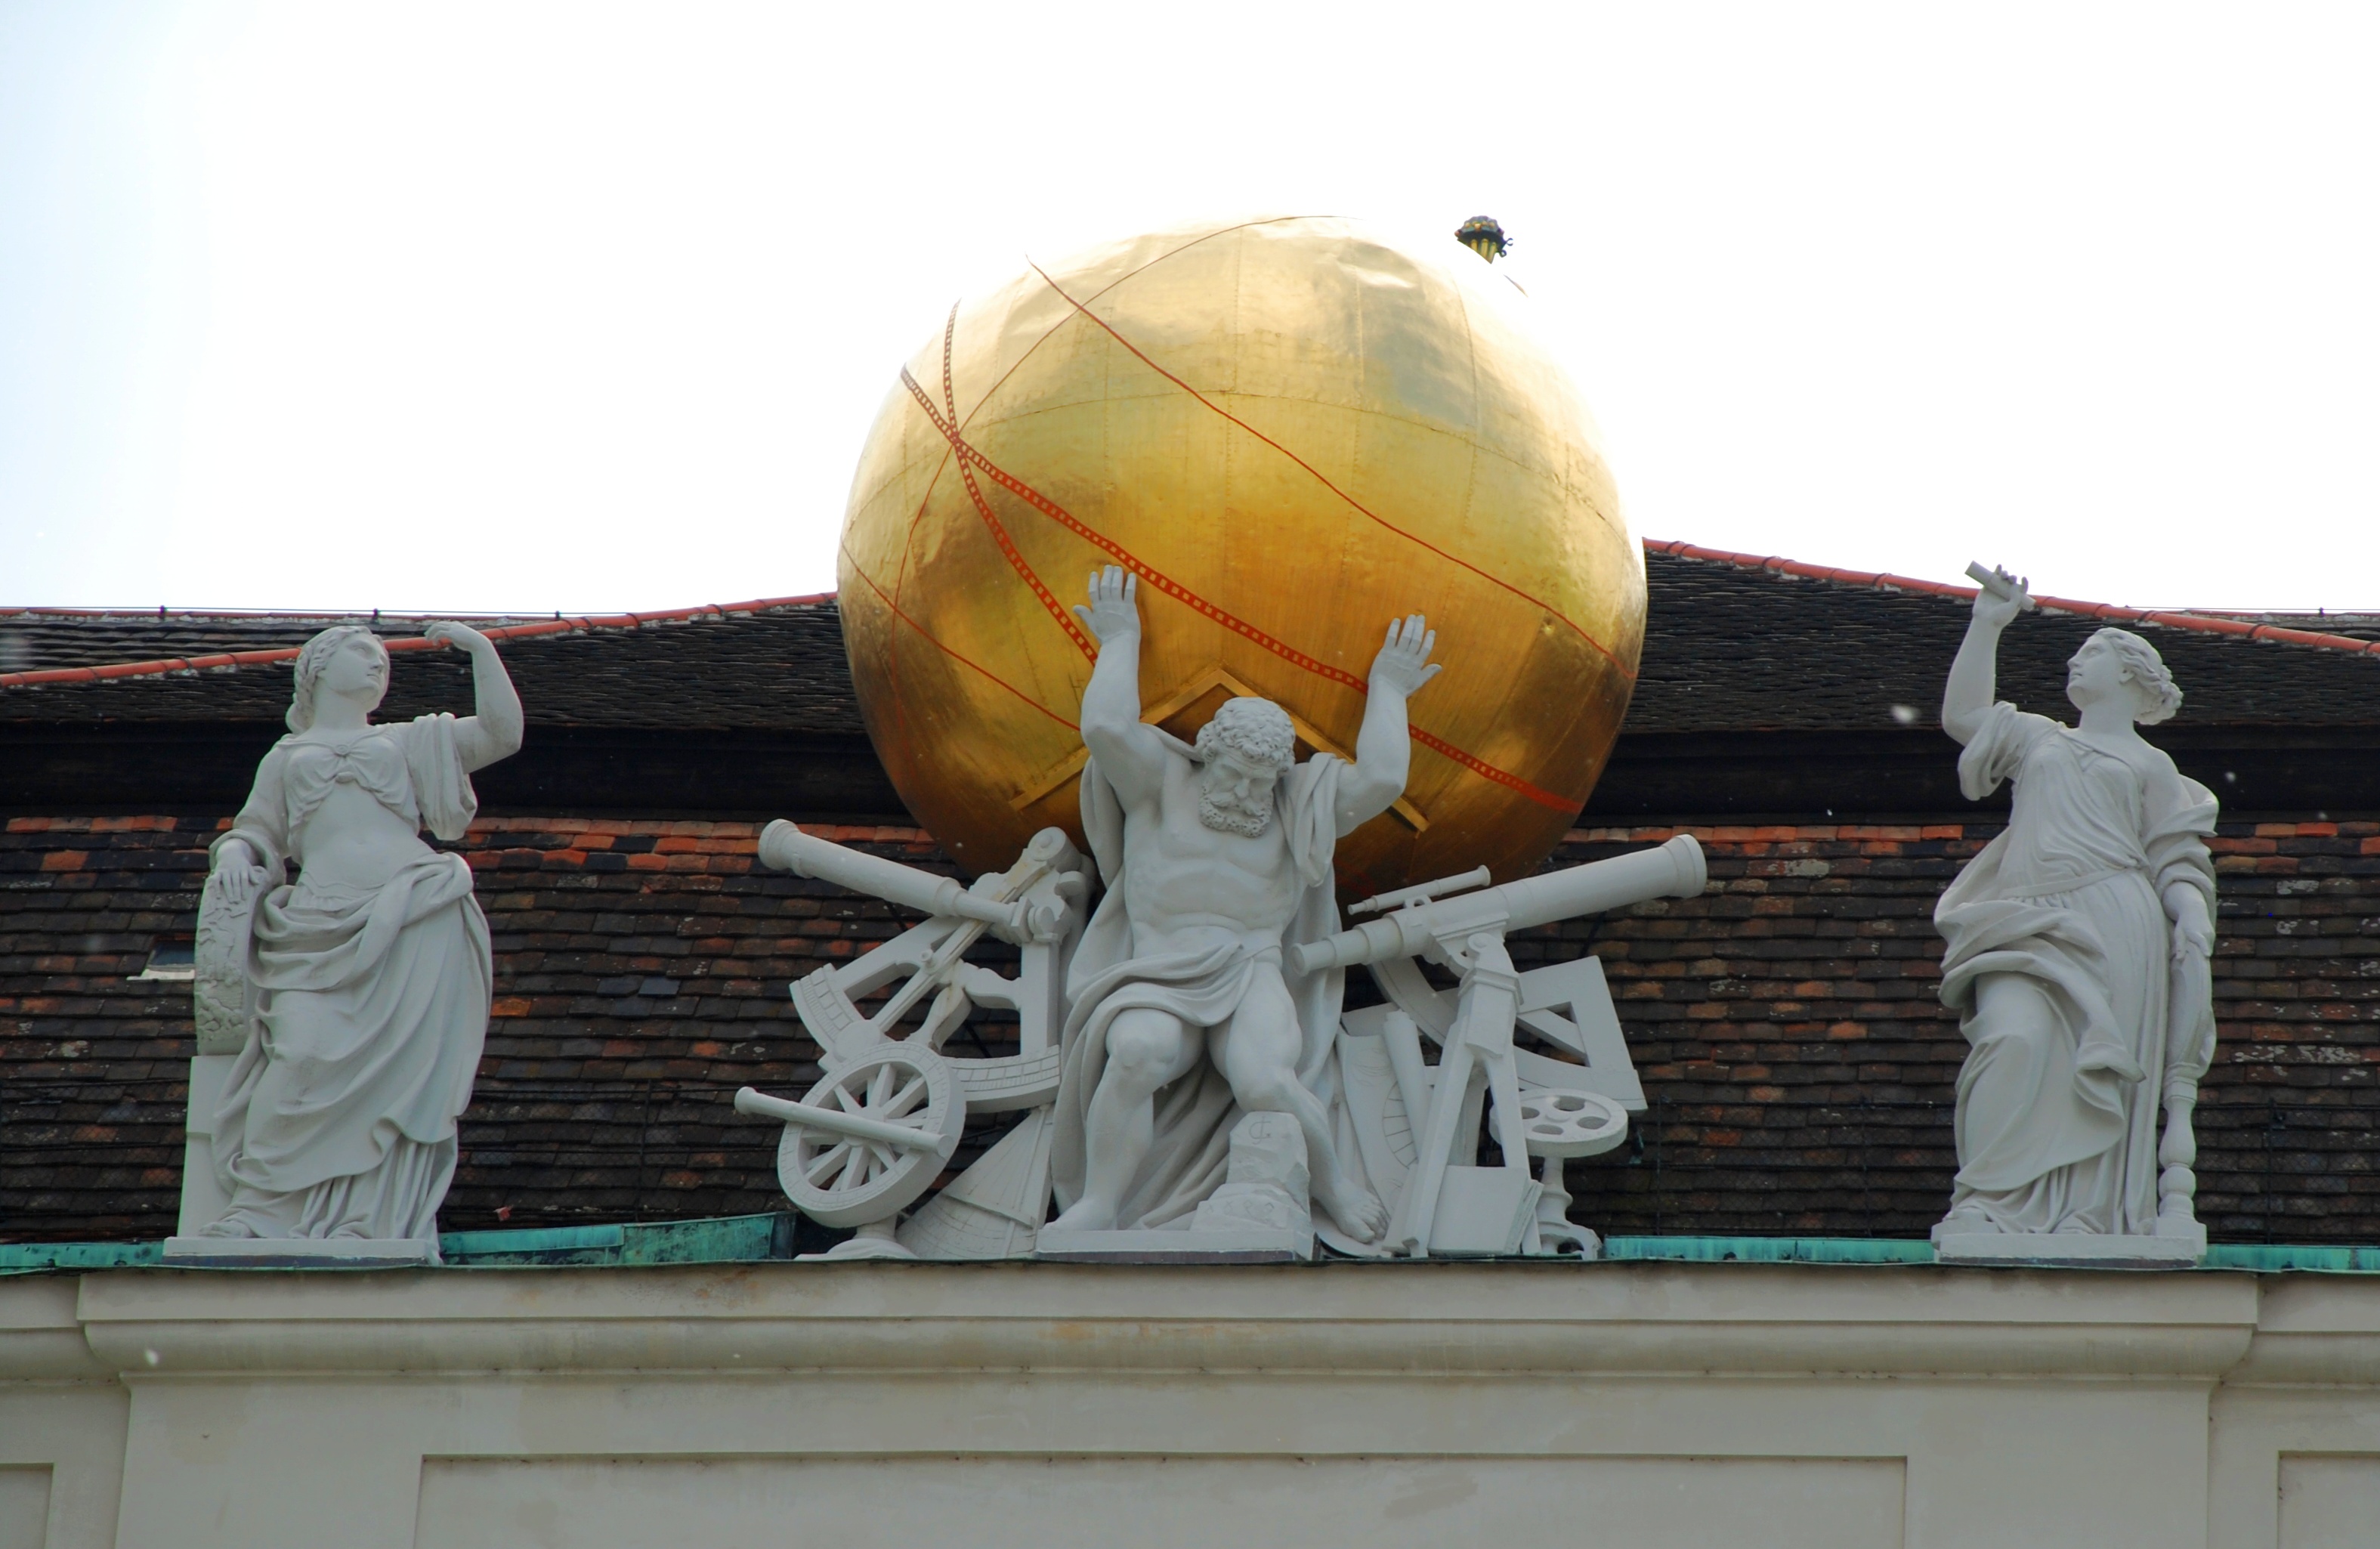
city, monument, cityscape, europe, statue, nikon, austria, sculpture, art, cool image, temple, vienna, d80, cityscapes, wien, nikond80, osterreich